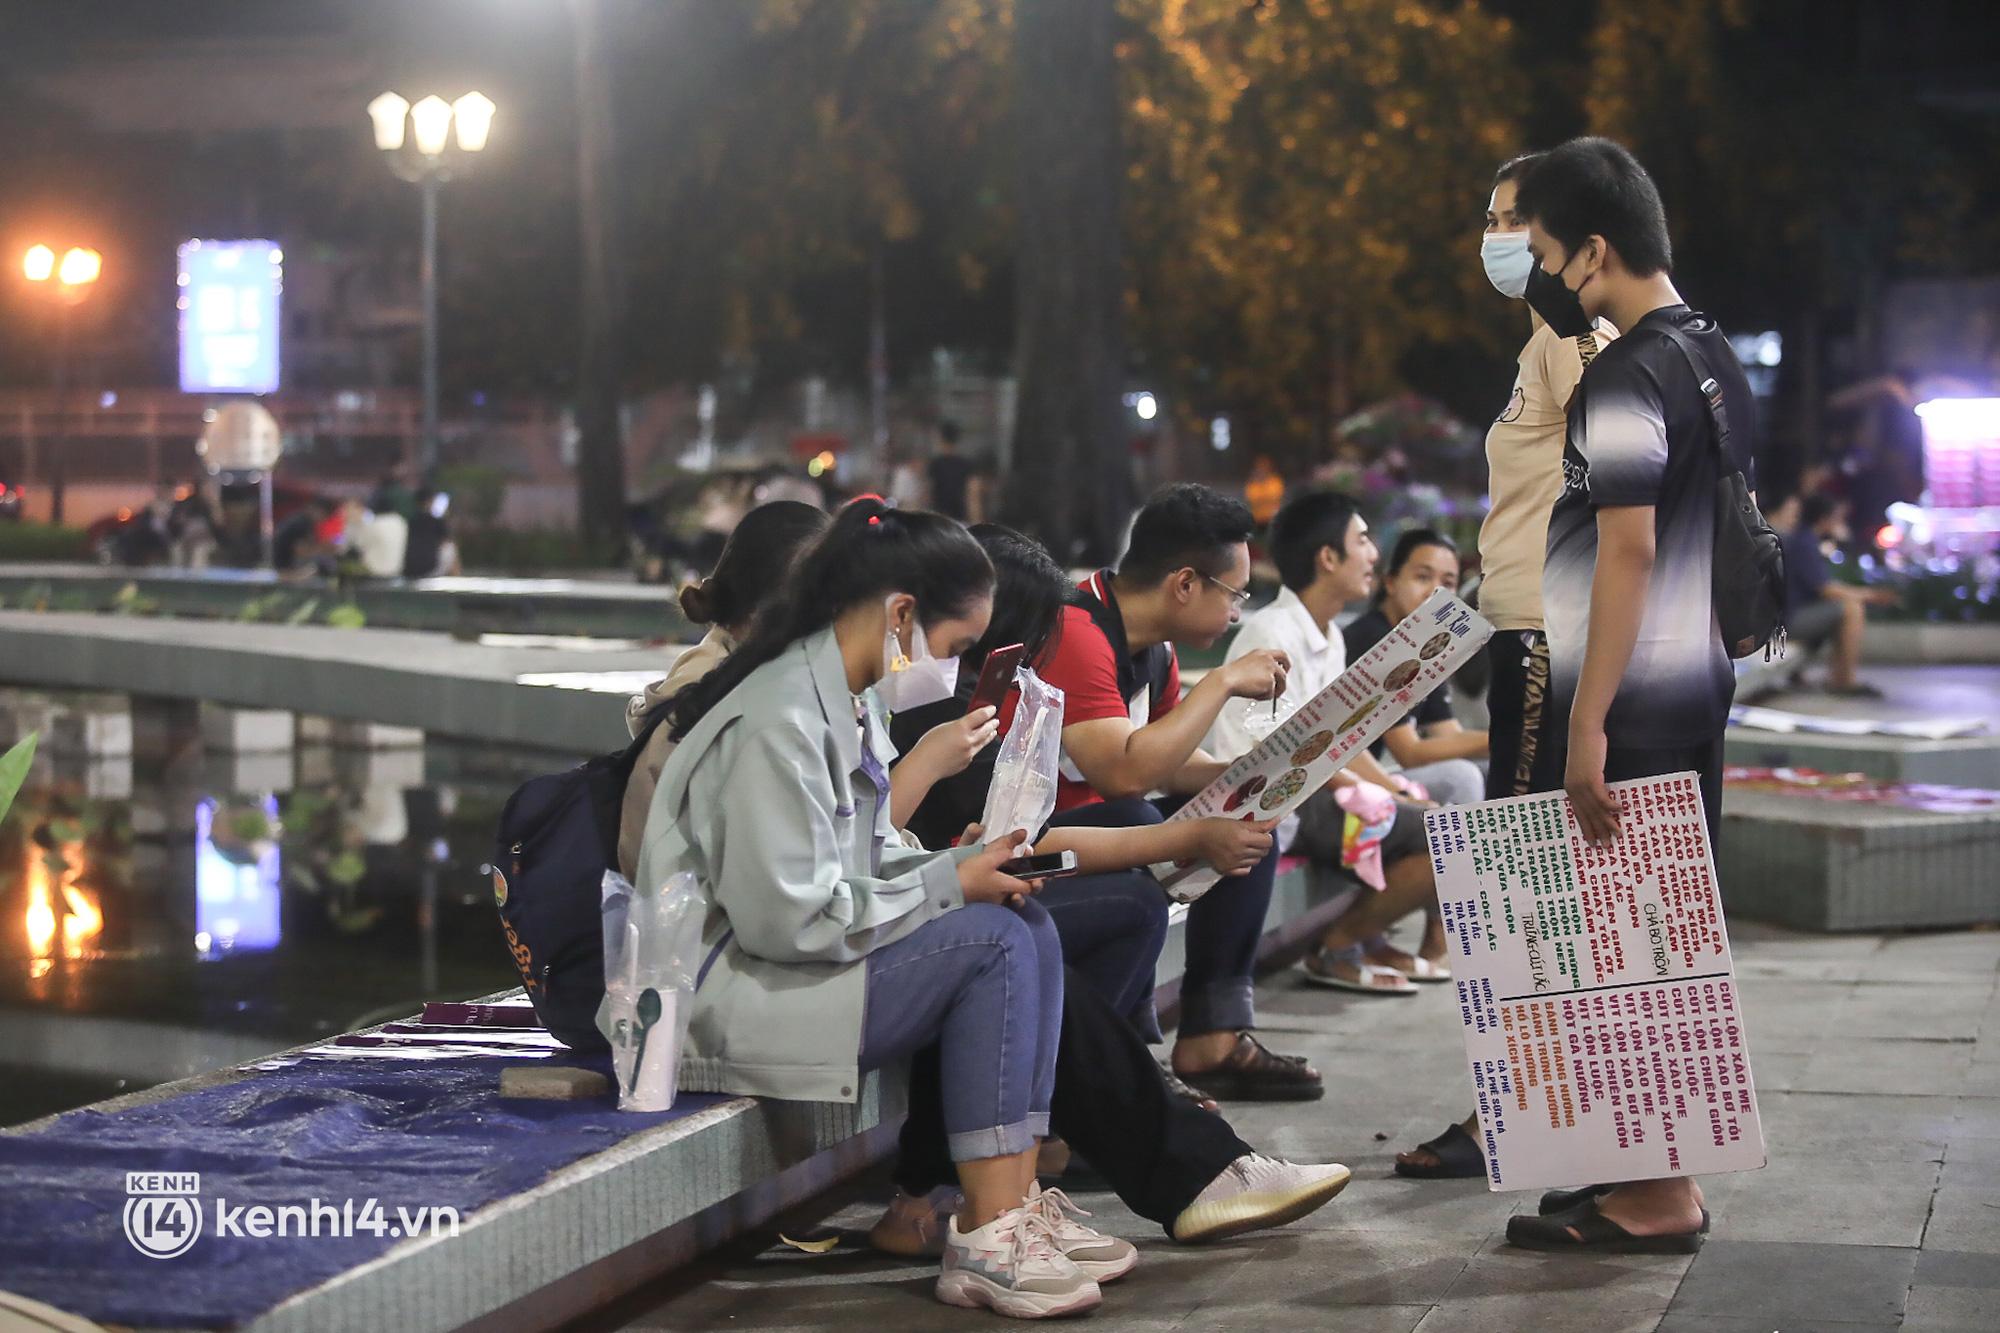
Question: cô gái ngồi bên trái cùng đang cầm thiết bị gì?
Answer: cô gái ngồi bên trái cùng đang cầm smartphone